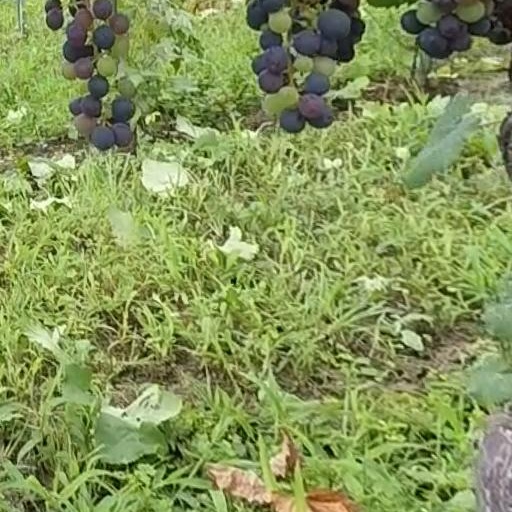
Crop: grape